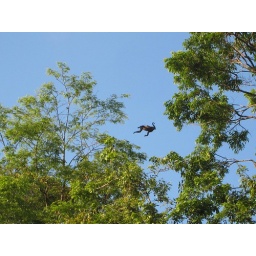
Howler monkey in mid flight, jumping from one tree ot another.